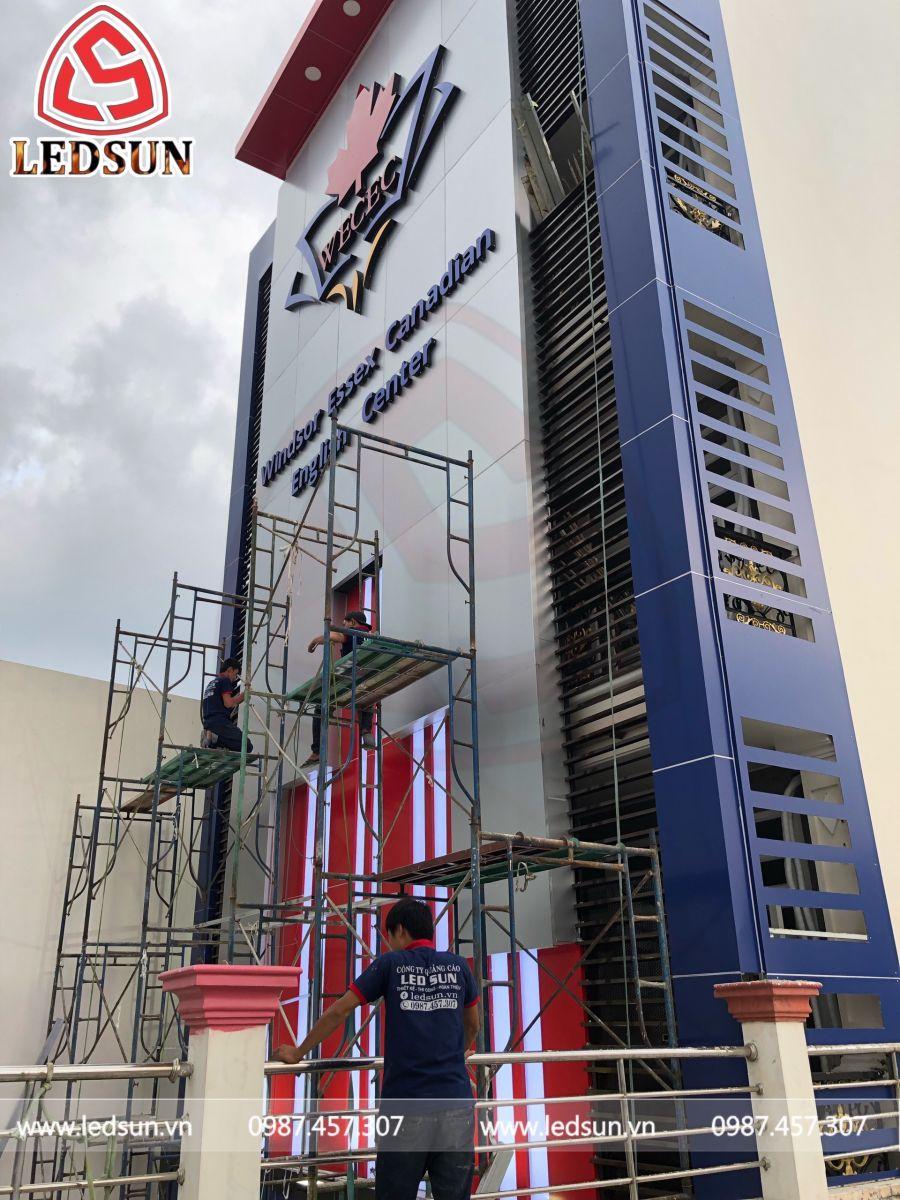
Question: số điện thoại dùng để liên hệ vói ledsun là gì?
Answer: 0987457307